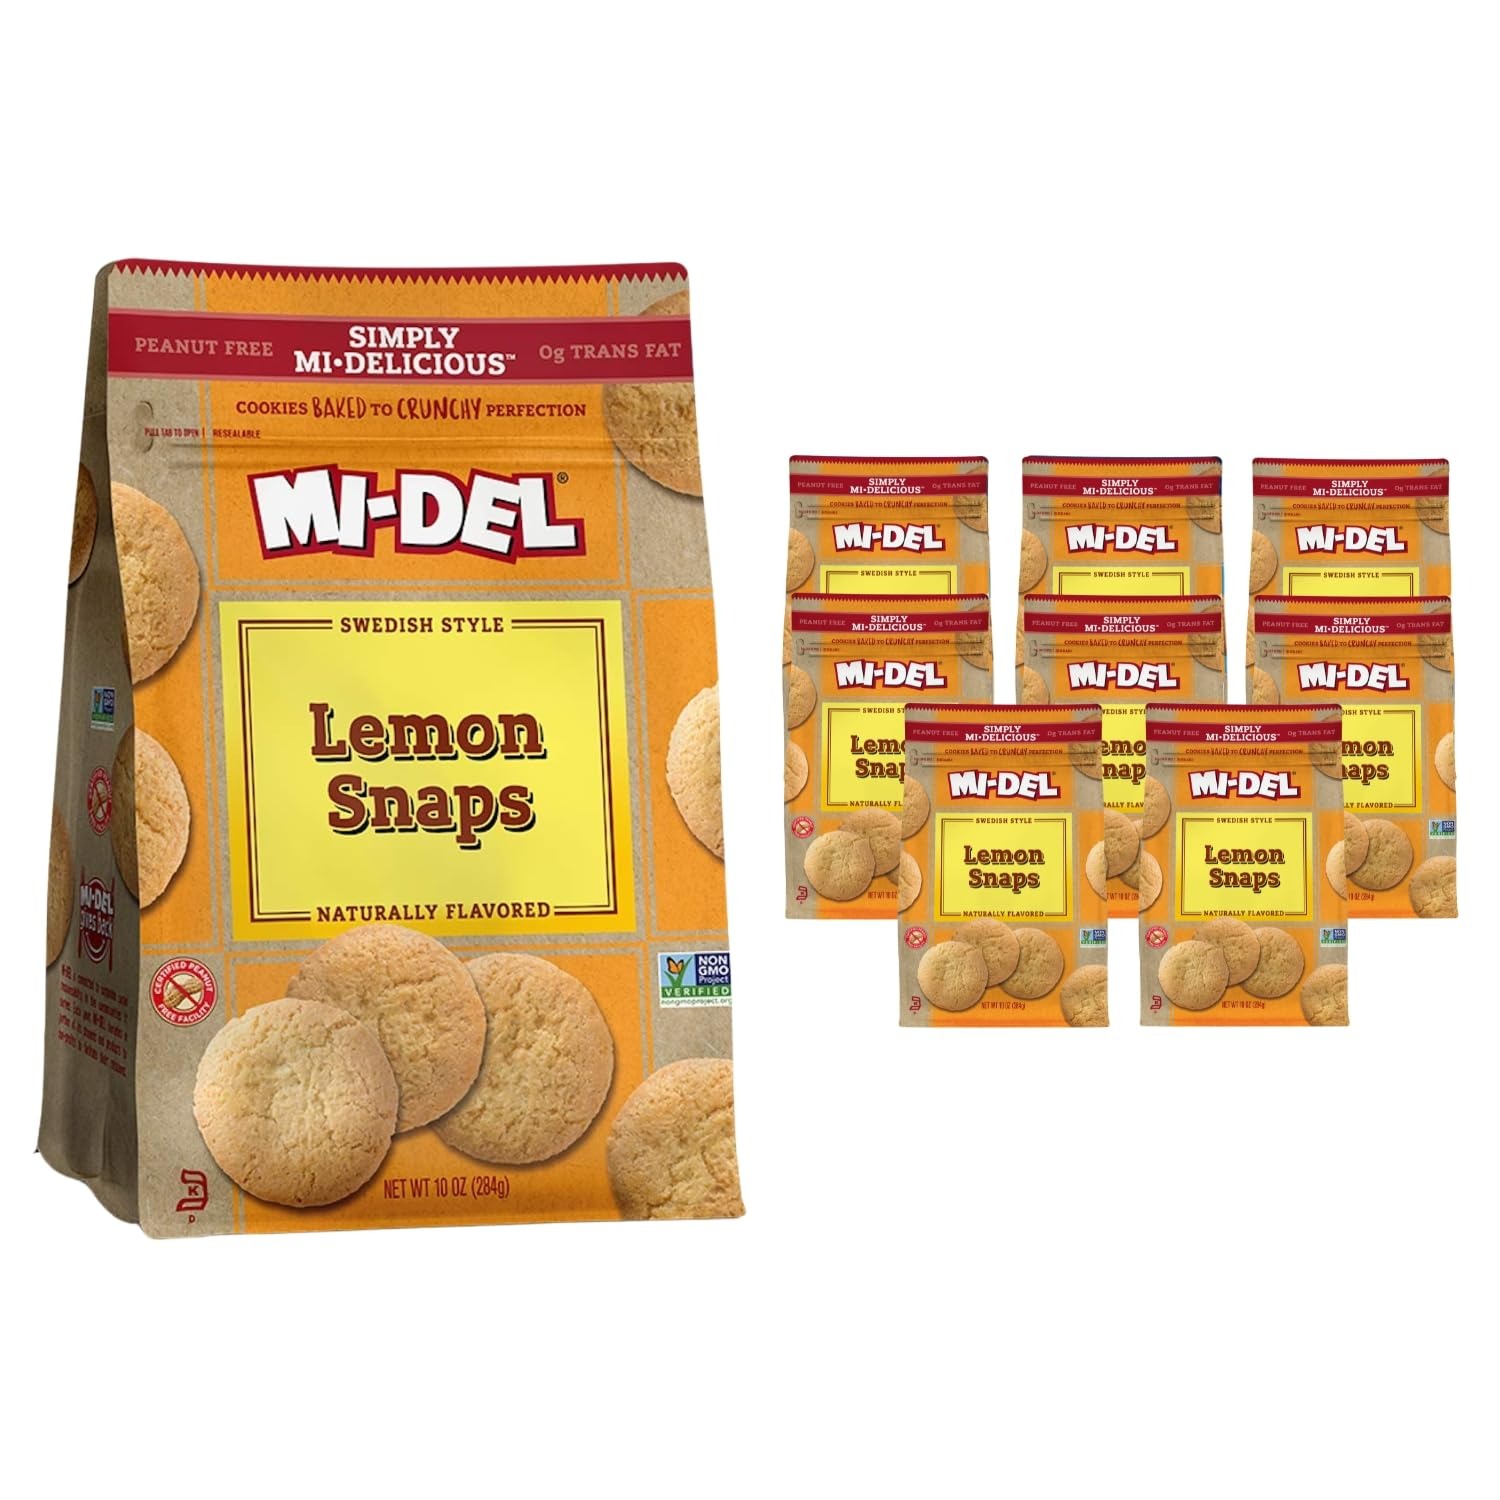
Item Name: Mi-Del Lemon Snaps Cookies - Crunchy Lemon Cookies - Non-GMO Certified, 0g Trans Fat, Healthy Cookies (Pack of 8)
Bullet Point 1: AUTHENTIC LEMON FLAVOR - Savor the rich flavor of Mi-Del cookies. These lemon snap cookies offer an authentic taste that's hard to resist. Perfect for those who appreciate the genuine taste of lemon in every bite.
Bullet Point 2: NON-GMO CERTIFIED LEMON COOKIES - Our cookies are made from high-quality, non-GMO ingredients. Experience the difference with our lemon snaps that are naturally flavored. We believe in using only the best ingredients for our cookies.
Bullet Point 3: EAT WITH CONFIDENCE - Enjoy our lemon snaps with peace of mind. They're certified peanut-free and kosher, safe for those with allergies and dietary restrictions. We're committed to providing delicious, worry-free snacks for everyone.
Bullet Point 4: PERFECT SNACK FOR ALL AGES - Mi-Del Lemon Snap cookies are a delightful treat and the perfect snack for all ages and all occasions. Whether it's a party, a family gathering, or a quiet evening at home, our lemon snaps are always a hit.
Bullet Point 5: CRUNCHY LEMON SNAPS - Each bite offers a satisfying crunch and a burst of lemon flavor. Perfect with your tea or coffee, or as a standalone snack. Enjoy the unique texture and taste of our delicious lemon snaps.
Value: 80.0
Unit: Ounce

Price: 60.24